Wnt signaling pathway

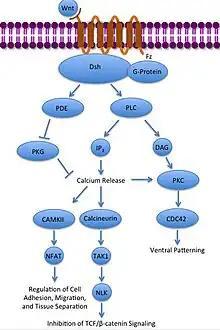
Noncanonical Wnt/calcium pathway

The noncanonical planar cell polarity (PCP) pathway does not involve β-catenin. It does not use LRP-5/6 as its co-receptor and is thought to use NRH1, Ryk, PTK7 or ROR2. The PCP pathway is activated via the binding of Wnt to Fz and its co-receptor. The receptor then recruits Dsh, which uses its PDZ and DIX domains to form a complex with Dishevelled-associated activator of morphogenesis 1 (DAAM1). Daam1 then activates the small G-protein Rho through a guanine exchange factor. Rho activates Rho-associated kinase (ROCK), which is one of the major regulators of the cytoskeleton. Dsh also forms a complex with rac1 and mediates profilin binding to actin. Rac1 activates JNK and can also lead to actin polymerization. Profilin binding to actin can result in restructuring of the cytoskeleton and gastrulation.